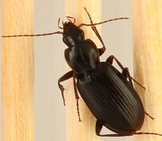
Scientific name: Calathus advena
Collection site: Rocky Mountains NEON (RMNP), plot RMNP_007